Old Castle of Lieto

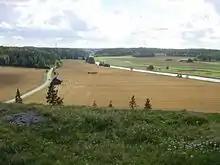
View from the Old castle of Lieto, Finland, in August 2007. View to the south from the castle rock. On the left the Hämeen härkätie. On the right the Aura River.

The steep hillside supported by fortifications on top of the hill provided a good defensive position. Constructions on the hillfort were mostly made of wood. In the latest phase bricks were used as well. Remains of 11 buildings have been found from the top of the hillfort. Earliest defensive structures have been dated to 500 BCE and an outer bailey was in use in the Middle Ages. Total of 14 arrowheads and 150 crossbow bolt heads have been found from the area as well as several spear heads which the oldest has been dated to 6th century. Also several traces of fire have been found from the hillfort. Earliest traces of fire have been dated to Migration Period and the latest to 1360s.